Anthony Leigh

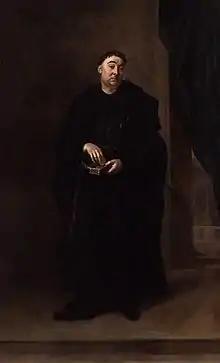
Anthony Leigh as the "Spanish Fryar" in John Dryden's play, 1689 portrait by Godfrey Kneller commissioned by Charles Sackville, 6th Earl of Dorset

He was from a Northamptonshire family, and was not closely related to the actor John Leigh (c.1689–1726?). He joined the Duke of York's company about 1672, and appeared in that year at the recently opened theatre in Dorset Garden, as the original Pacheco in "The Reformation" (1673), a comedy ascribed by Gerard Langbaine to one Arrowsmith, a Cambridge M.A. graduate. At Dorset Garden, Leigh played many original parts. After the merger of the duke's company with the king's in 1682, Leigh did not immediately go to the Theatre Royal. He was in 1683, however, at that theatre the original Bartoline in John Crowne's "City Politics", and played Bessus in a revival of "A King and No King". Here he remained until his death, creating many characters. Leigh died of fever in December 1692, in the same season as James Nokes, and these deaths, combined with the murder of William Mountfort, greatly weakened the company.